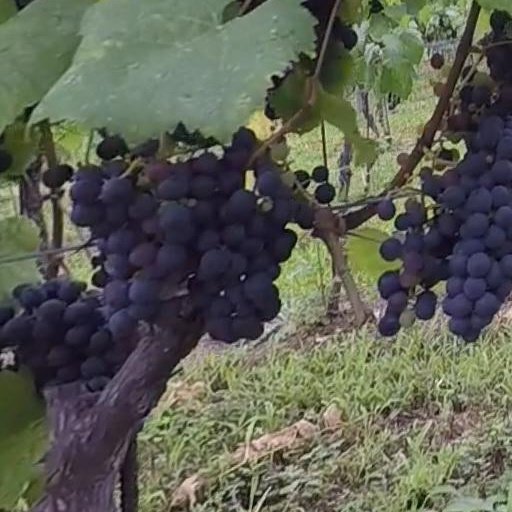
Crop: grape